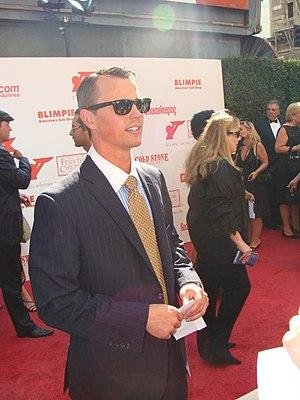
Darin Lee Brooks né le 27 mai 1984 à Honolulu est un acteur américain. Il est connu pour son rôle de Max Brady dans Des jours et des vies et d'Alex Moran dans Blue Mountain State.